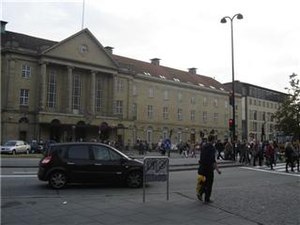
Aarhus Hovedbanegård / Galleri
Aarhus Hovedbanegård er den største og primære jernbanestation i Aarhus. Den er den ene af Danmarks to hovedbanegårde. Banegården er knudepunkt for jernbanetrafik mellem Aarhus og det øvrige Danmark og er med cirka 8,8 millioner rejsende om året den største station i Danmark uden for Hovedstadsområdet. Banegården ligger centralt i Midtbyen mellem bydelene Indre by og Frederiksbjerg. Banegårdspladsens daglige gennemstrømning af personer og tilstødende gader ligger på cirka 100.000, fordelt på 80.000 på alle transportformer som bus, bil og cykel. Derudover bliver forgængerfeltet mellem Ryesgade og Aarhus Hovedbanegård dagligt brugt af 23.000 personer.